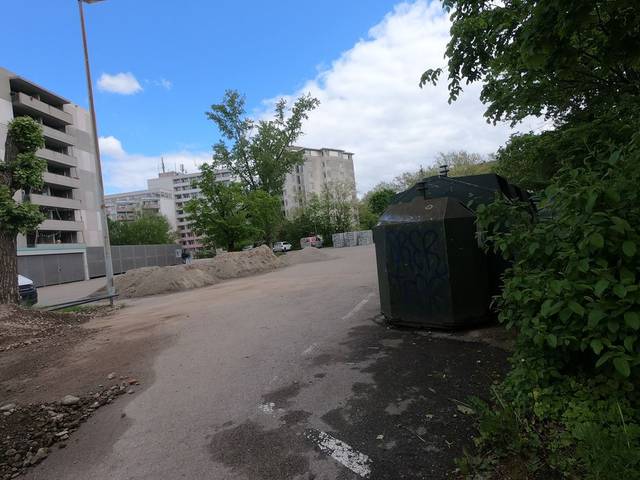
Region: Germany
Coordinates: 48.007, 7.82